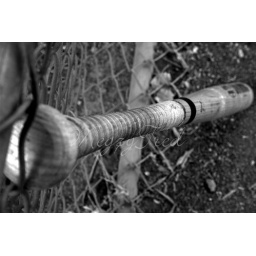
Classic wooden baseball bat leaning casually against a fence at an end of summer baseball game :)